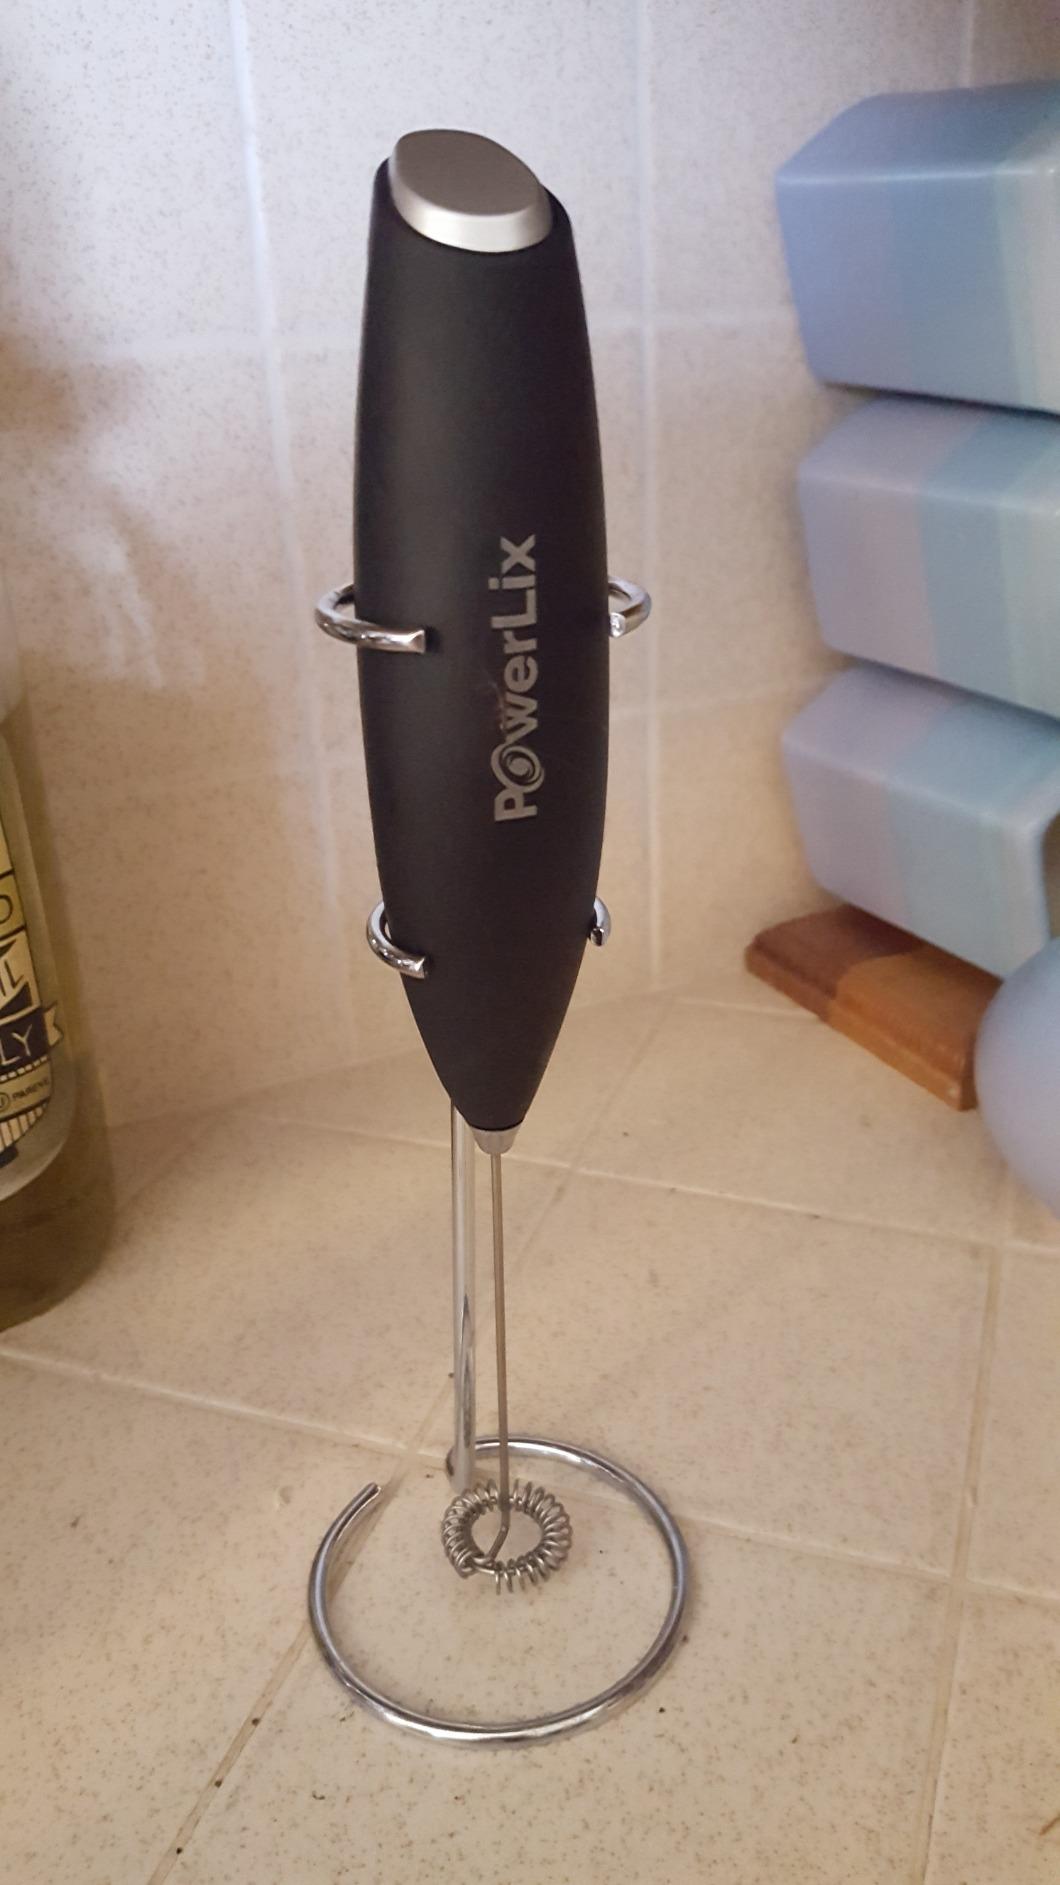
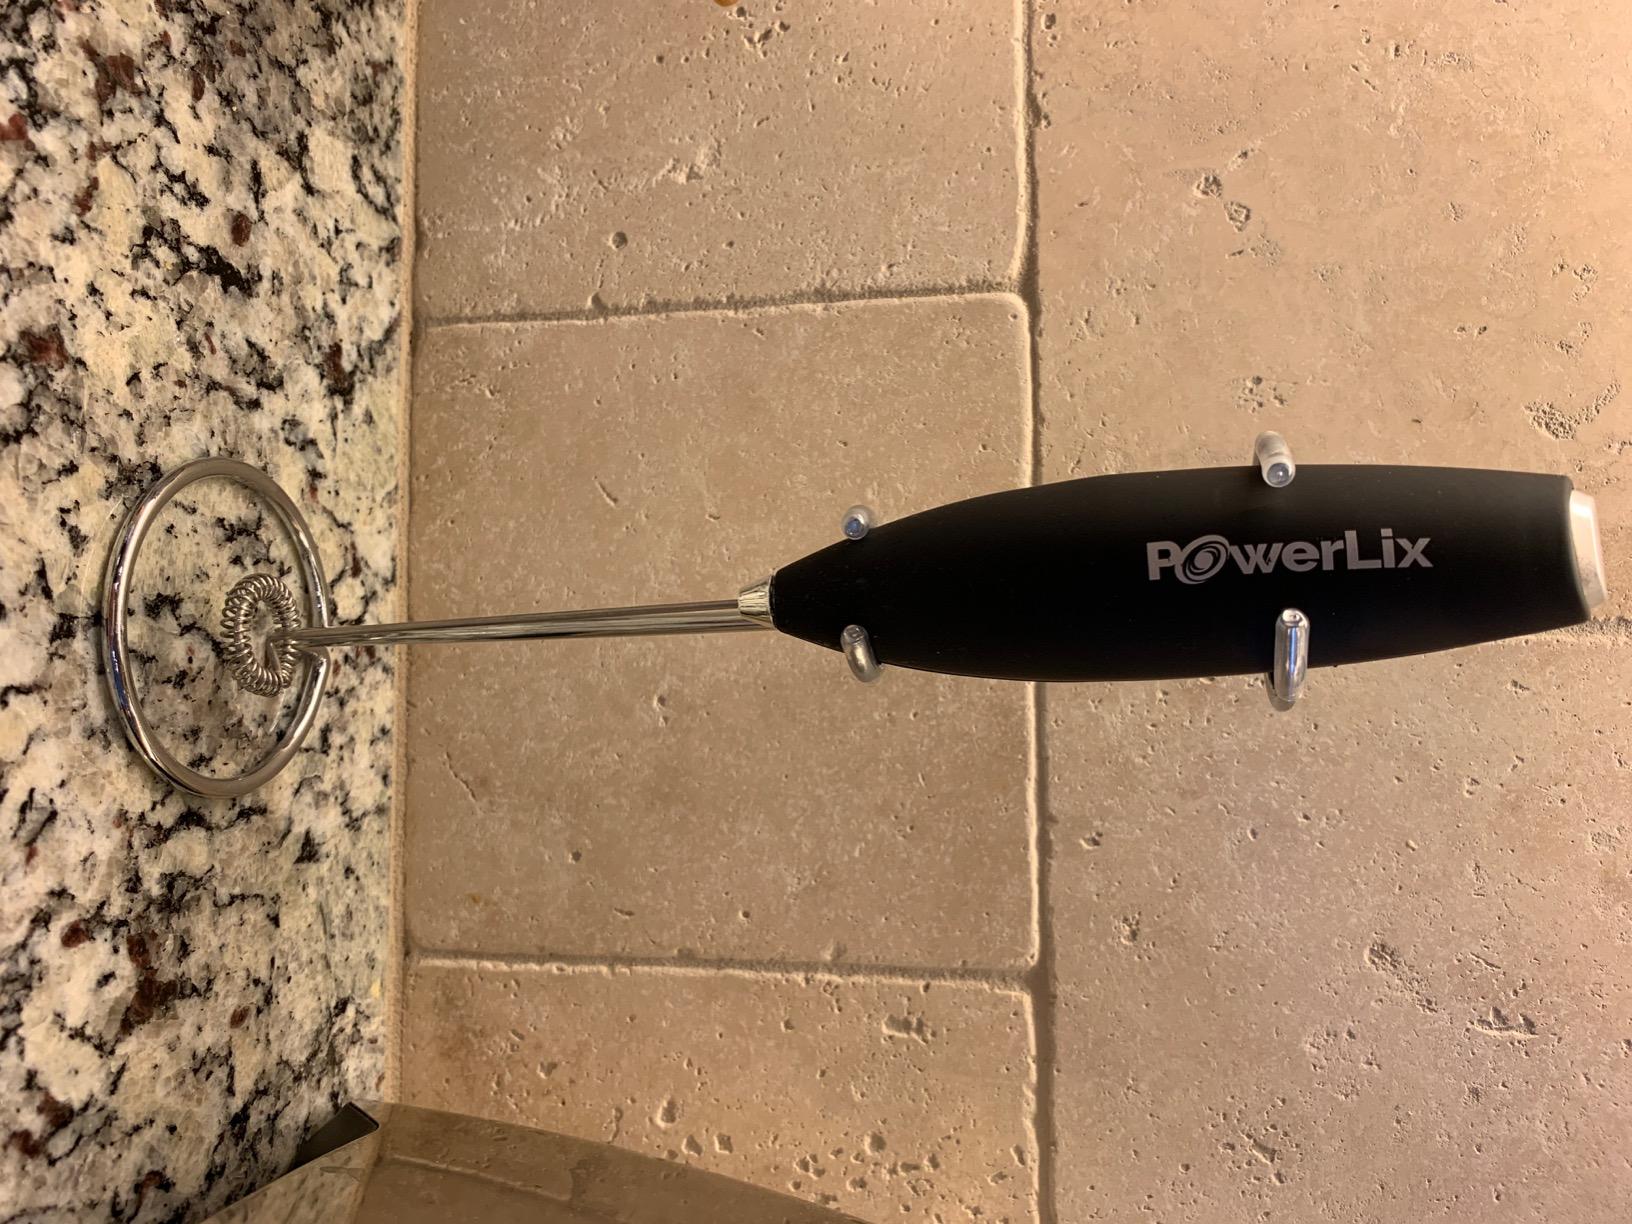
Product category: items_mixer
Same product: yes